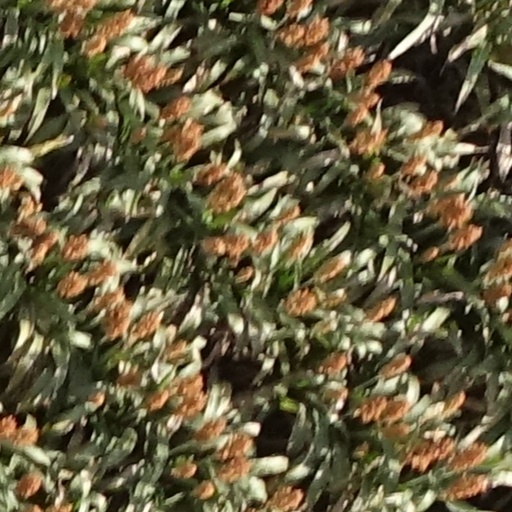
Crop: sorghum